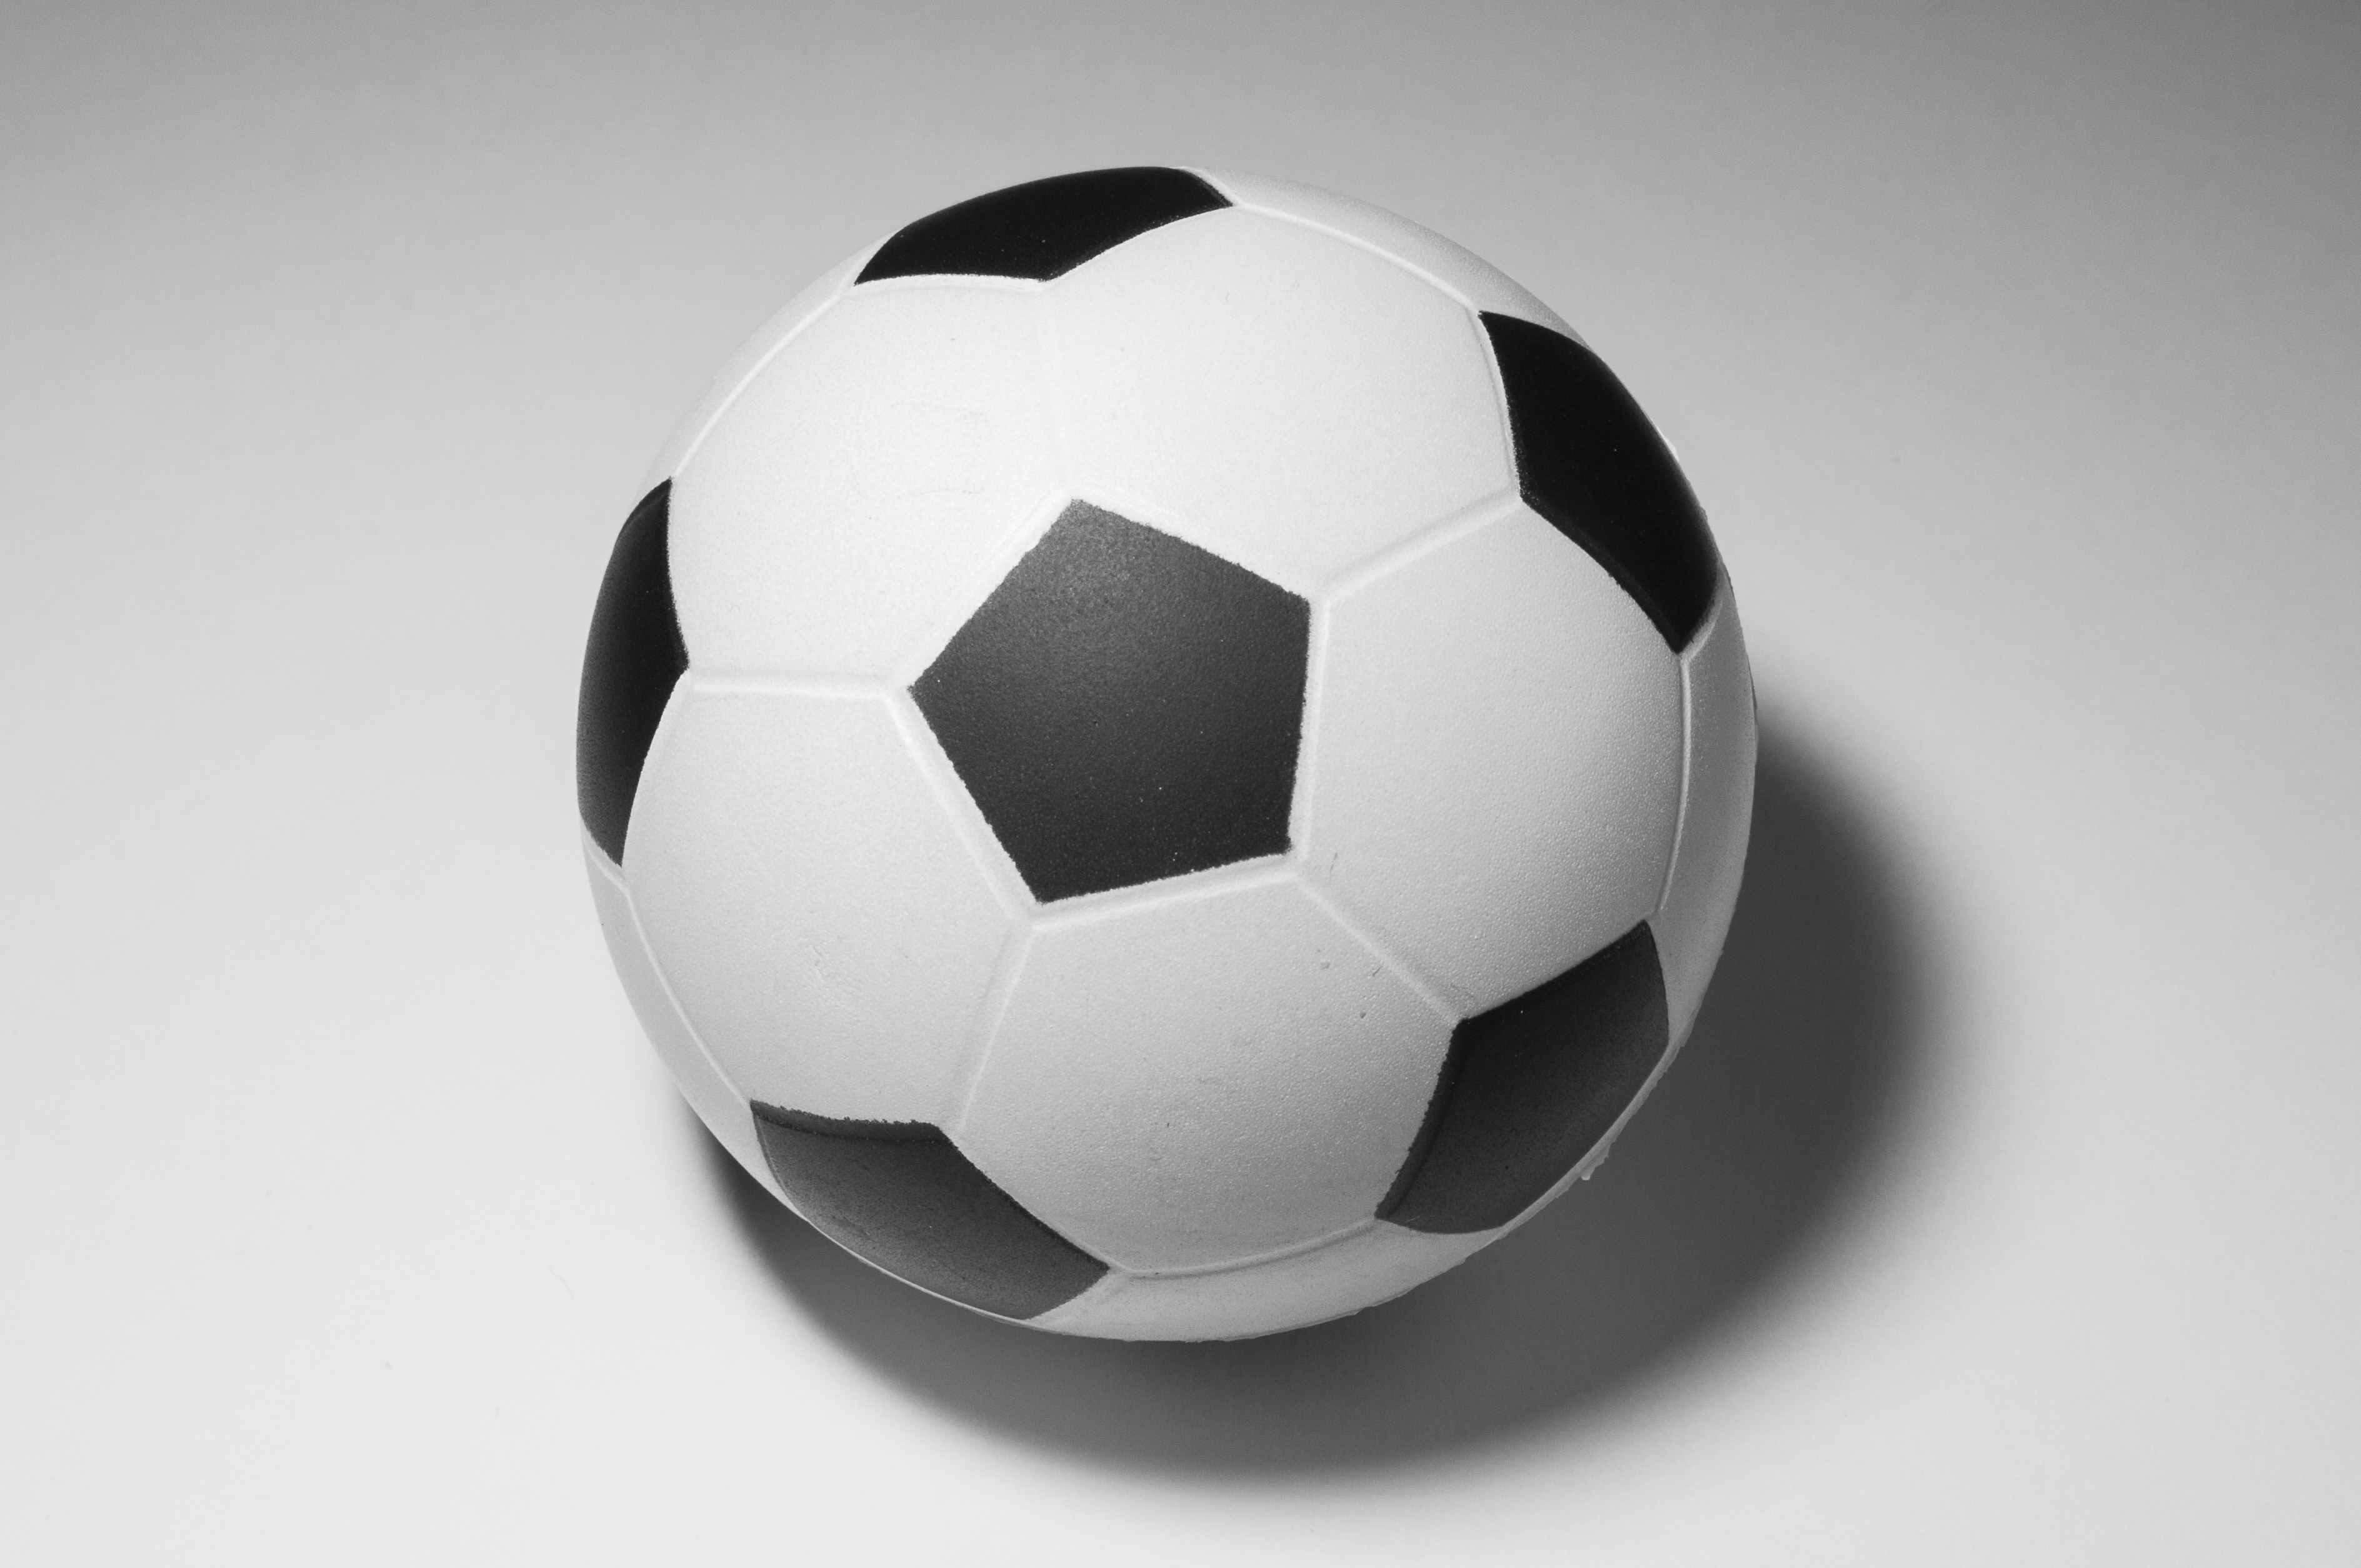
sport, football, sports equipment, illustration, ball, sphere, eight ball, imitation leather